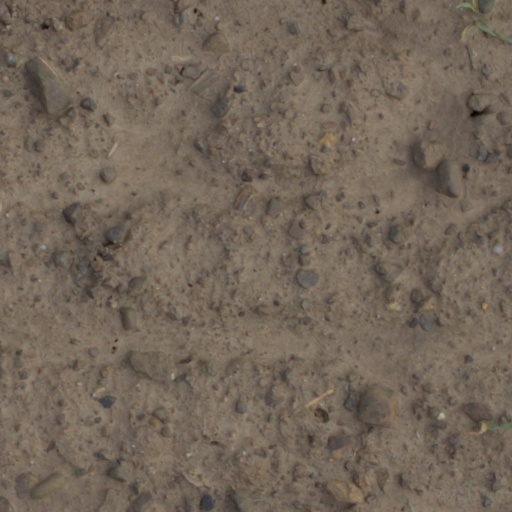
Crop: wheat